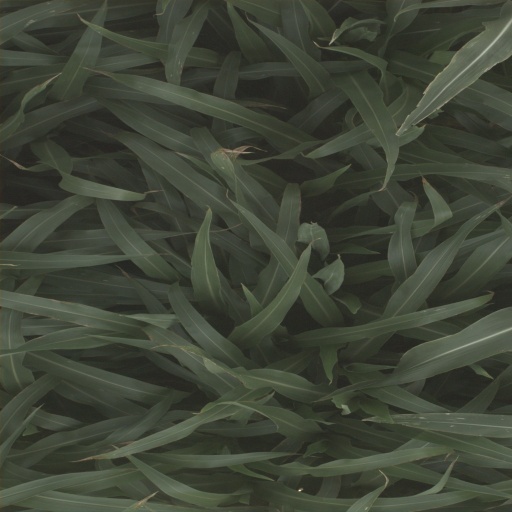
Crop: sorghum